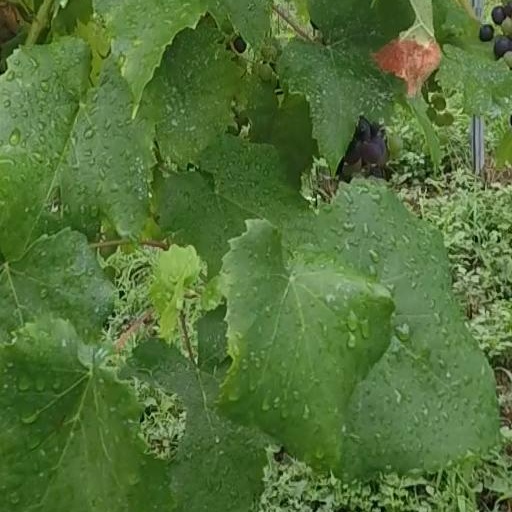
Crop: grape